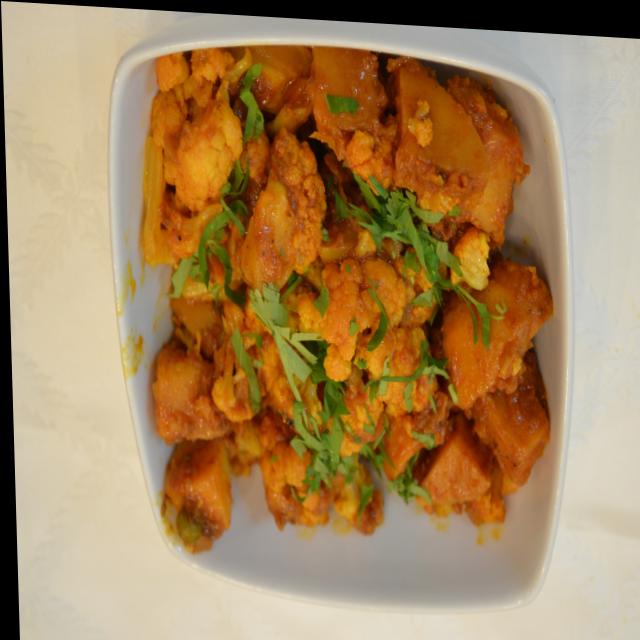
Dish: aloo_gobi